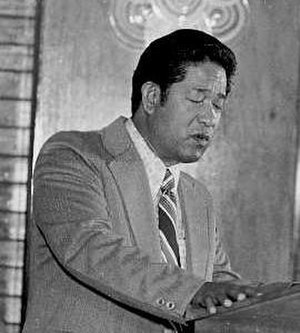
Mikronesiens præsidenter
Mikronesiens første præsident, Tosiwo Nakayama
Mikronesiens præsidenter omfatter en oversigt over præsidenter i østaten Mikronesien.